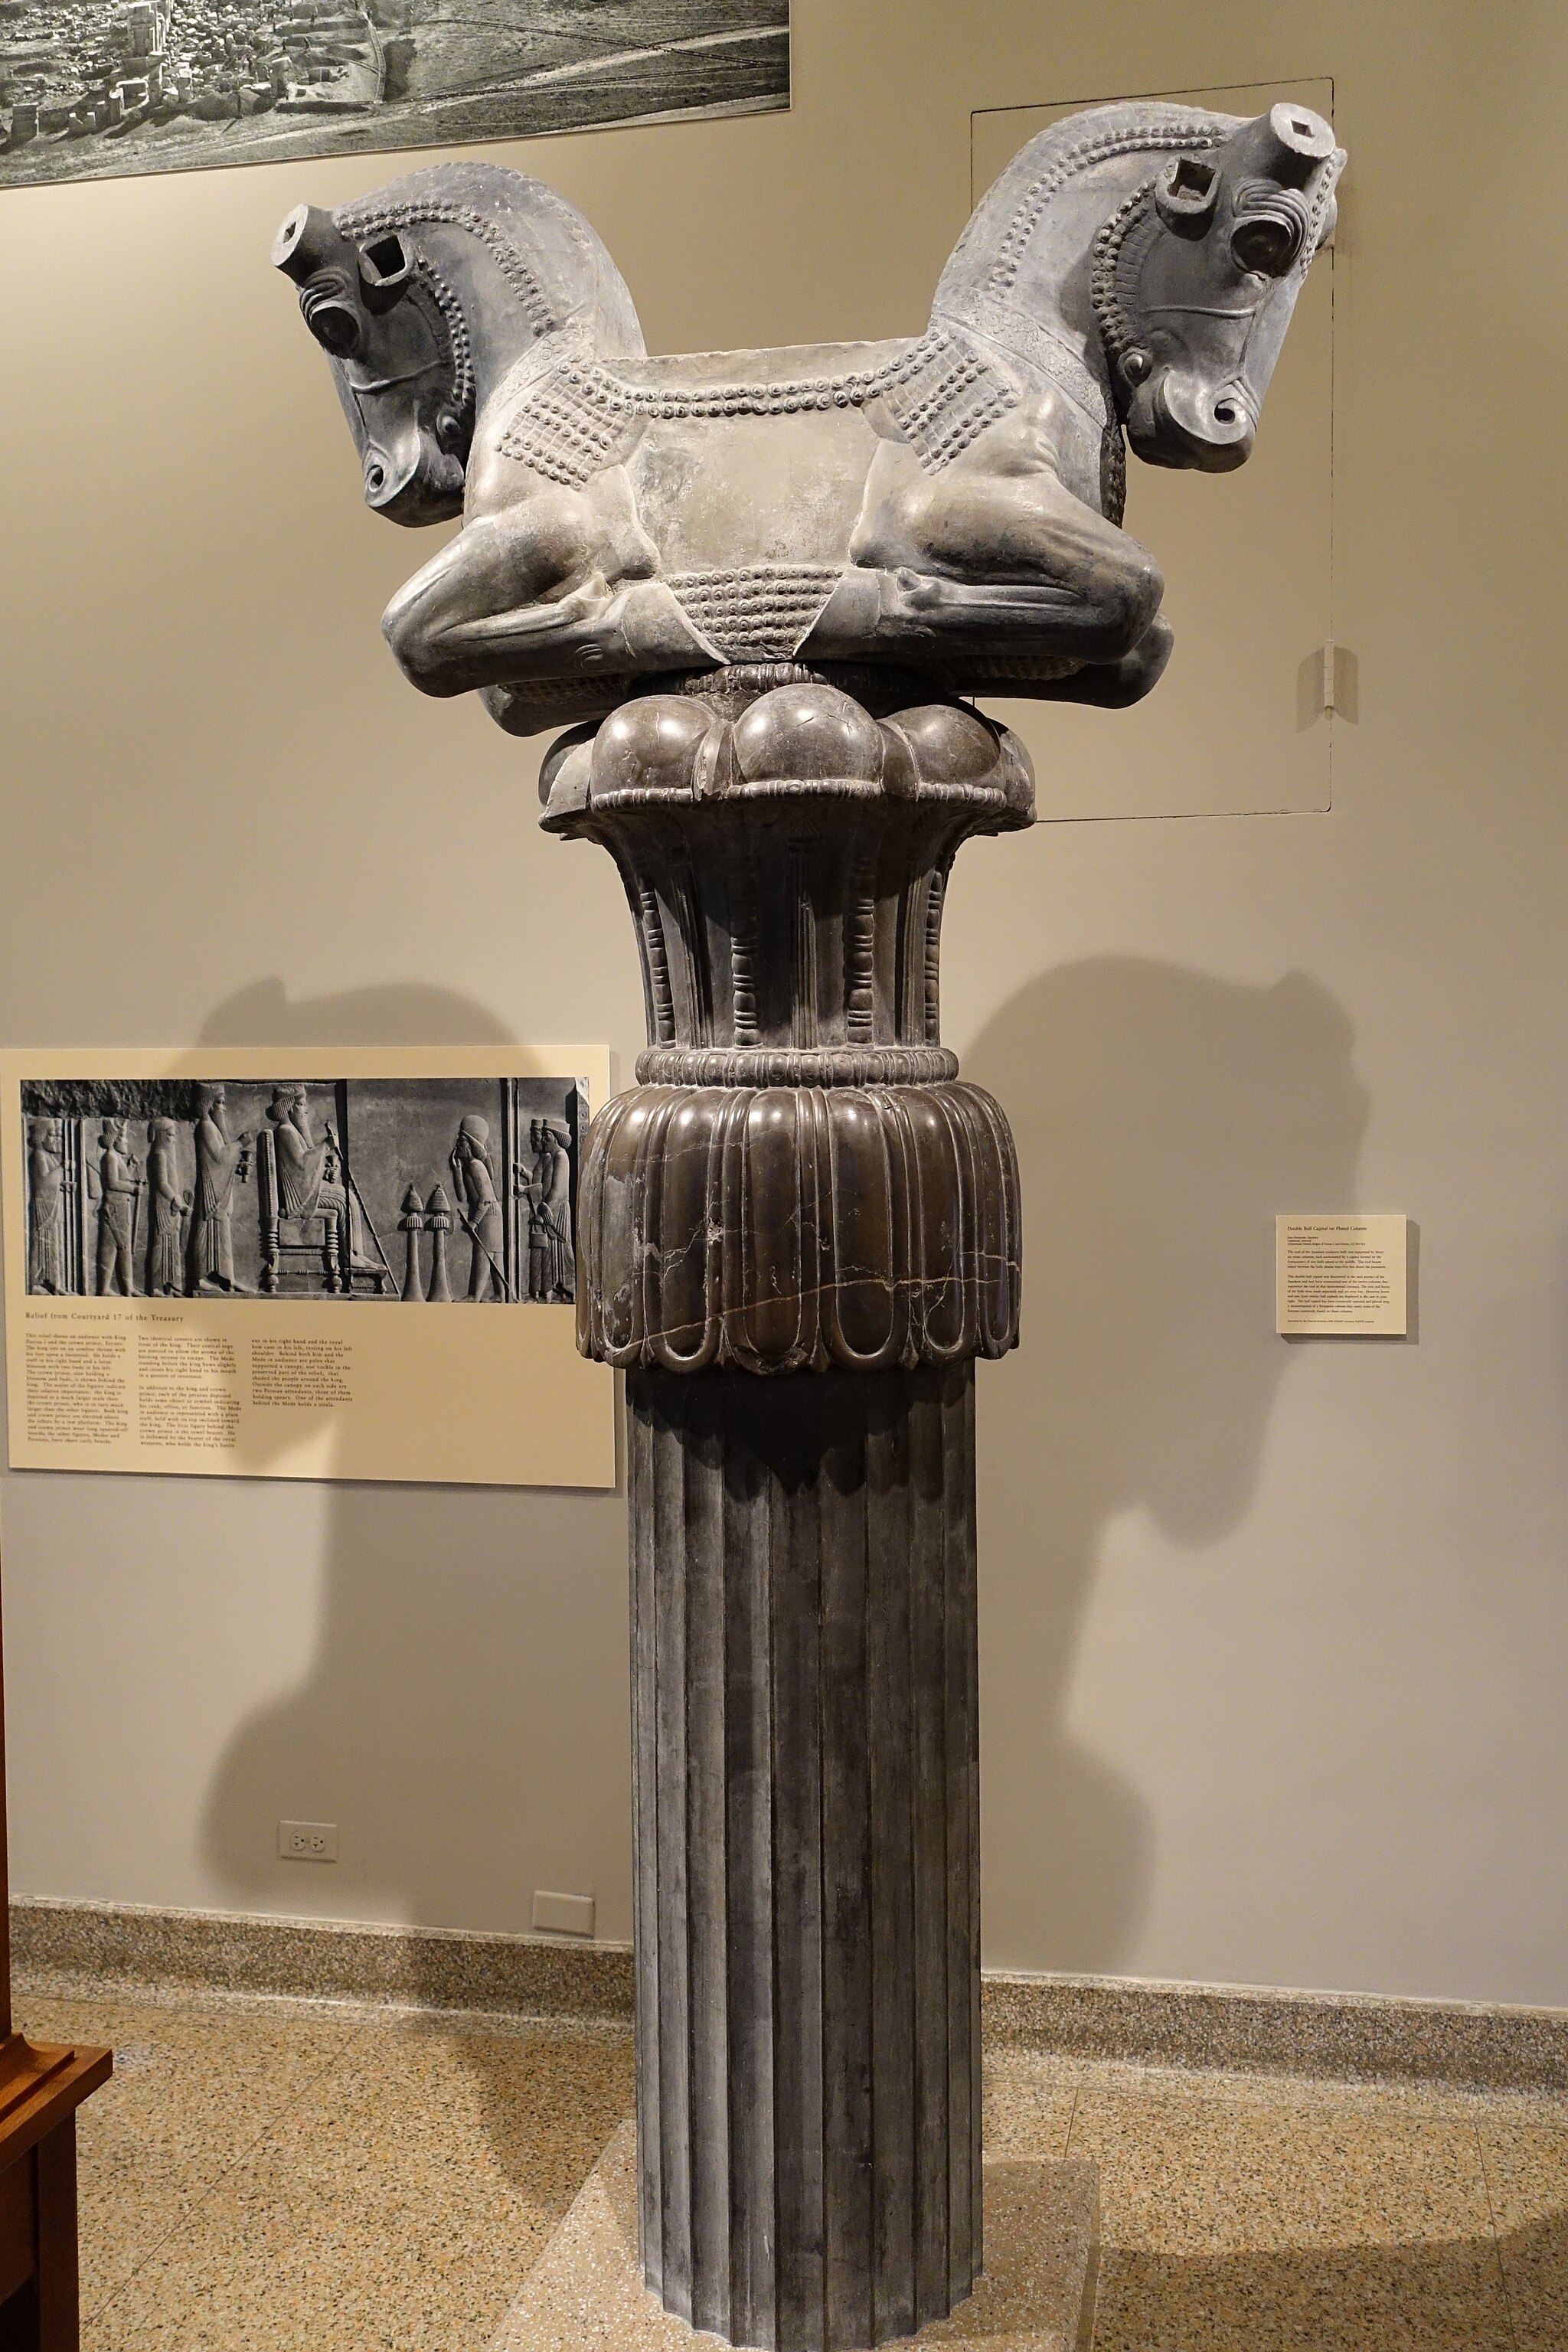
Title: Double Bull Capital on Fluted Column, Iran, Persepolis, Apadana, Achaemenid Period, reigns of Darius I and Xerxes, 522-465 BC, restored limestone - Oriental Institute Museum, University of Chicago - DSC07930
Description: Exhibit in the Oriental Institute Museum, University of Chicago, Chicago, Illinois, USA. This work is old enough so that it is in the public domain. Photography was permitted in the museum without restriction
Date: 2014-08-22 16:31:23
Categories: CC-Zero, Self-published work, Files uploaded by Daderot, Double Bull Capital (Oriental Institute, Chicago)